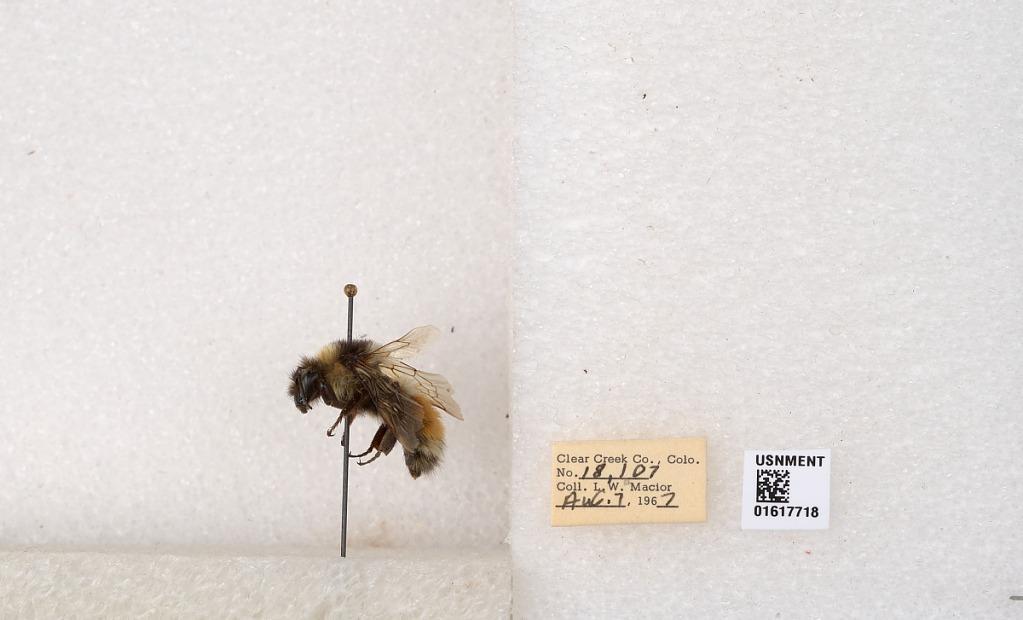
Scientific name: Bombus (Pyrobombus) sylvicola Kirby
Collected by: L. Macior
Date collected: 1967-8-7
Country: United States
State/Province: Colorado
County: Clear Creek
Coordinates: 39.6891, -105.644